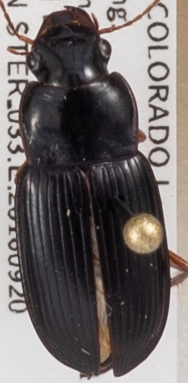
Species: Harpalus paratus
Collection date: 2018-09-20
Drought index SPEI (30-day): -0.9
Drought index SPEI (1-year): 0.86
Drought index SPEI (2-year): -0.128